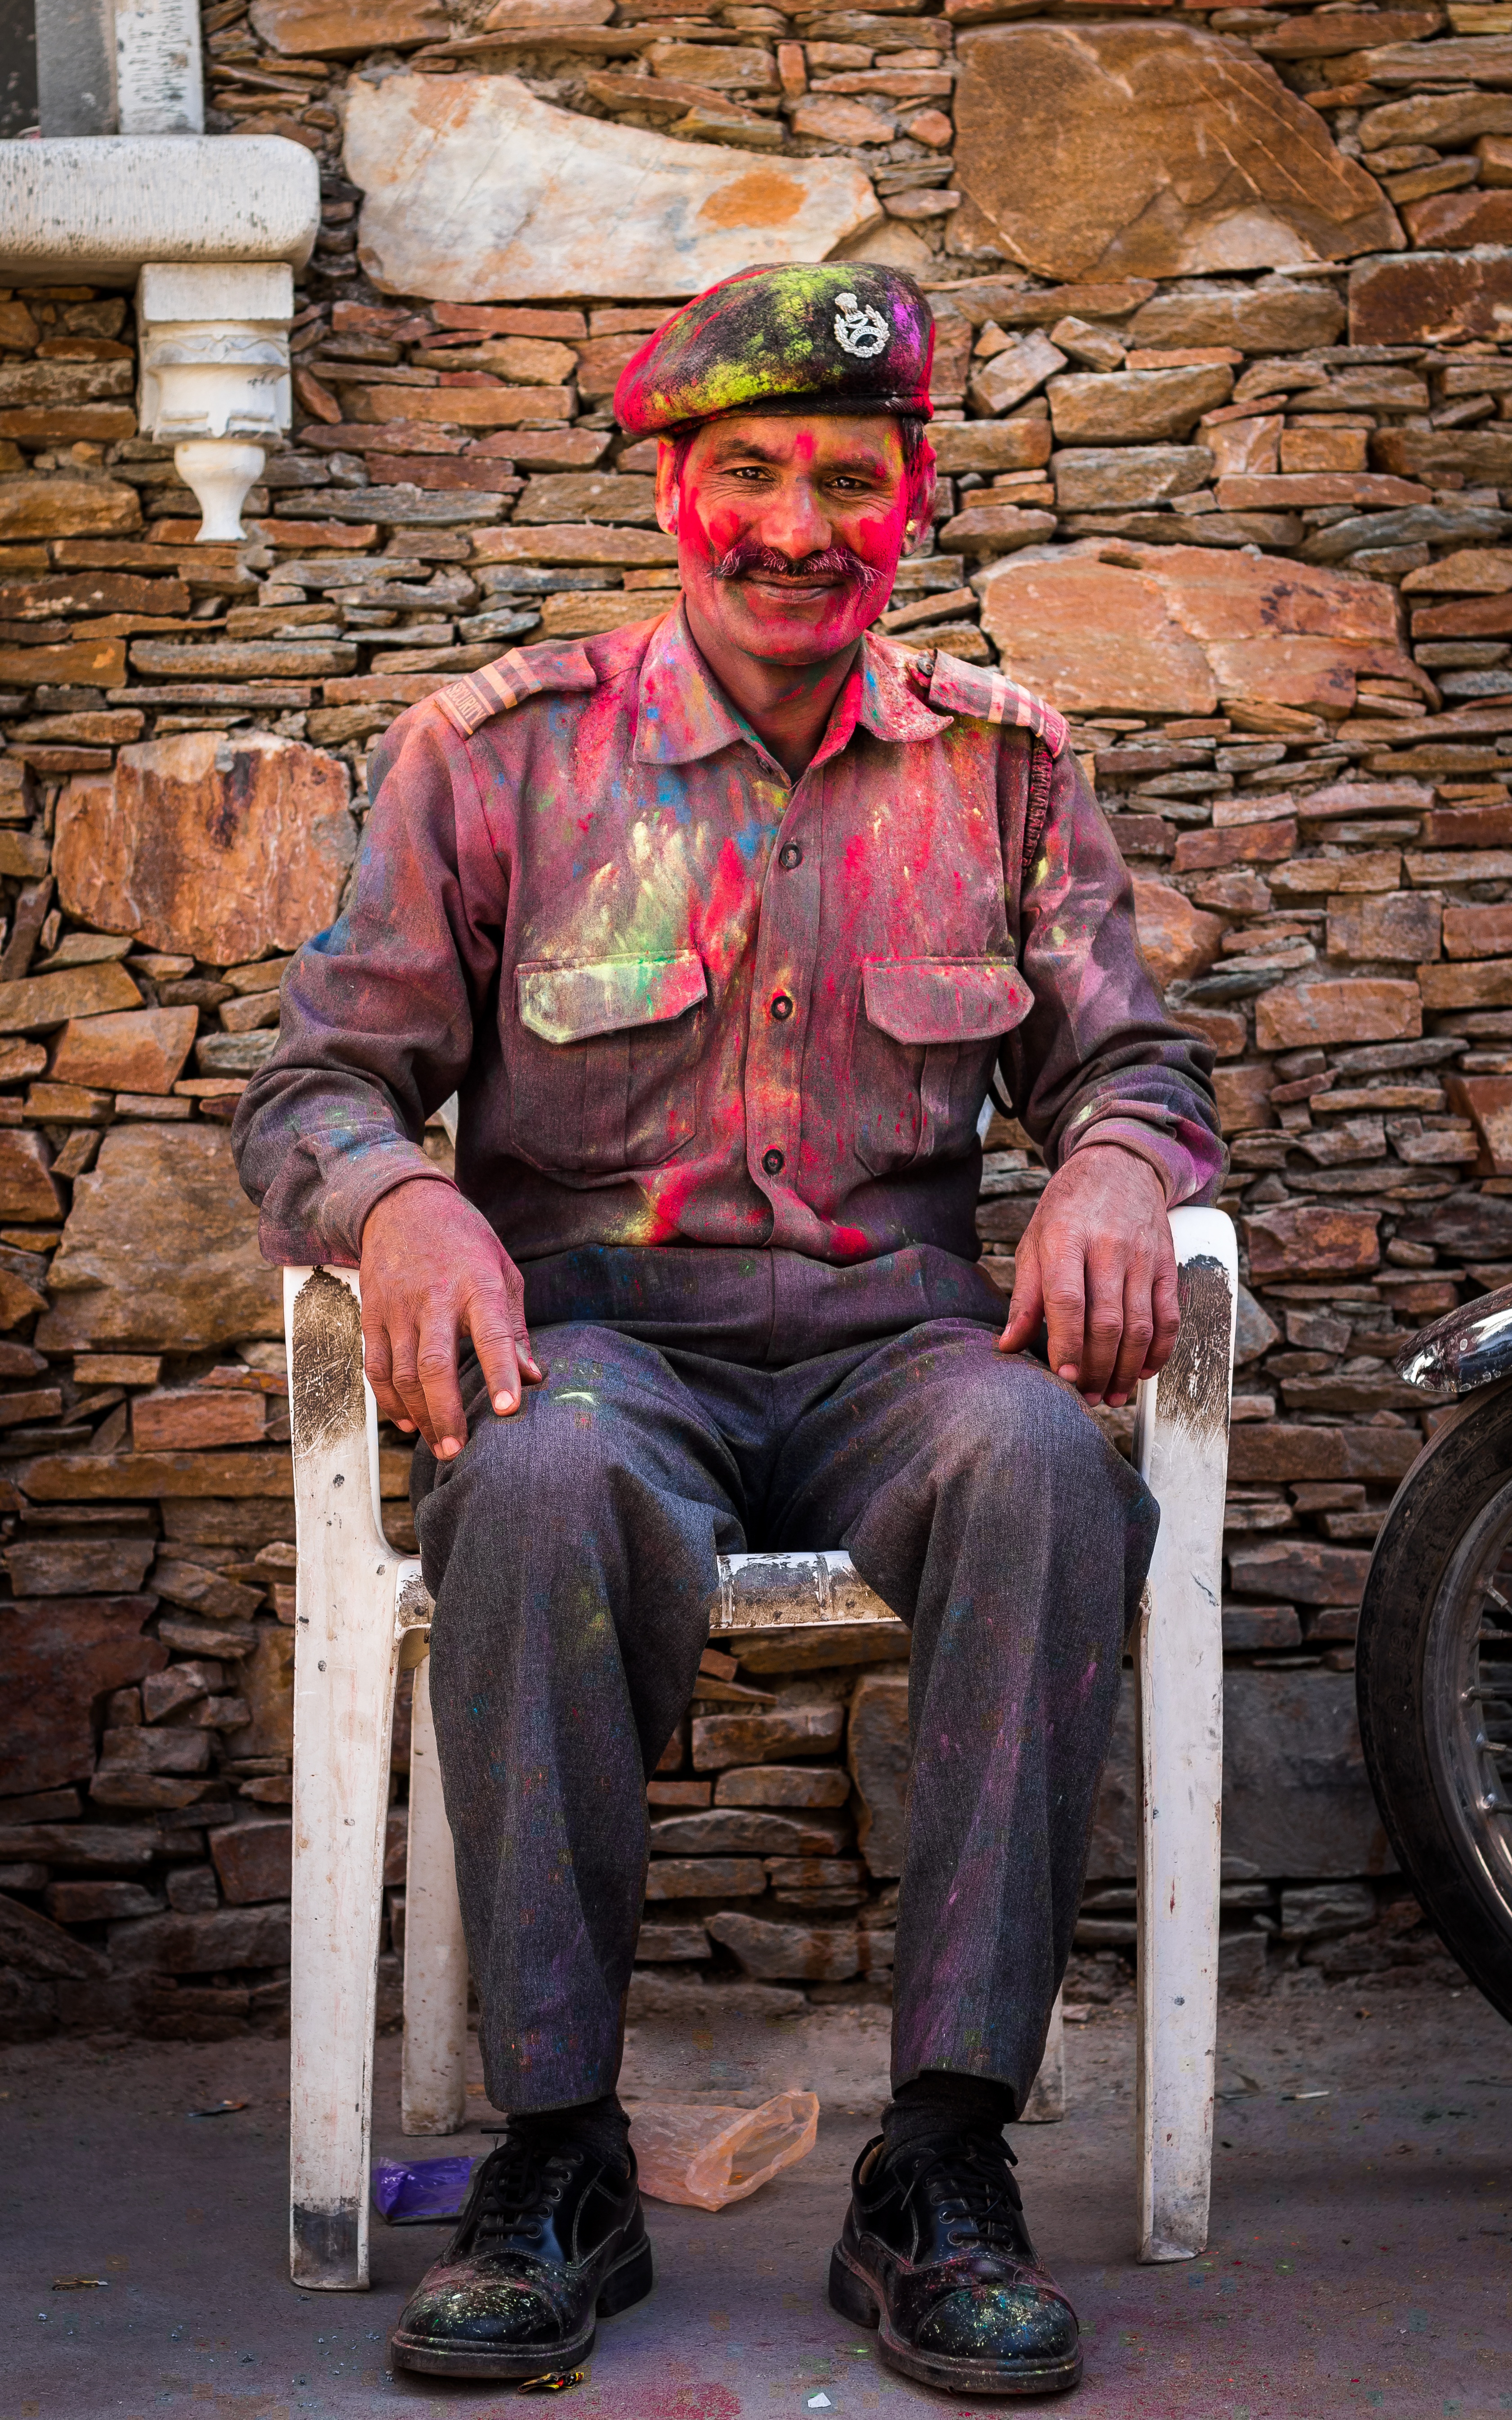
man, person, suit, people, male, professional, profession, clothing, security, festive, face, men, art, colors, temple, safety, police, uniform, control, job, protect, guard, guardian, secure, officer, safe, holi, bodyguard, human positions